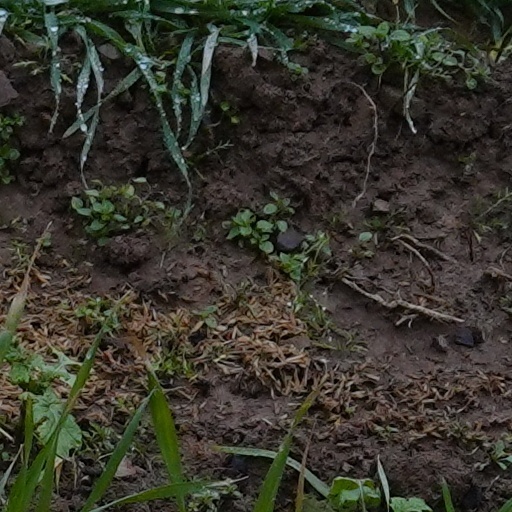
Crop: wheat